Falcon Lake (film)

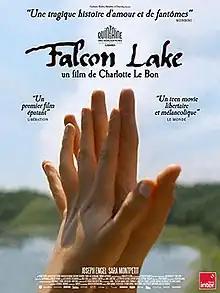
Film poster

Falcon Lake is a 2022 coming-of-age drama film, directed and co-written by Charlotte Le Bon. Adapted from the graphic novel "" by Bastien Vivès, the film stars Joseph Engel as Bastien, a 13-year-old boy from Paris, France, on a family vacation in Quebec, where he meets and develops a relationship with Chloé (Sara Montpetit), the 16-year-old daughter of his mother's friend Louise (Karine Gonthier-Hyndman).